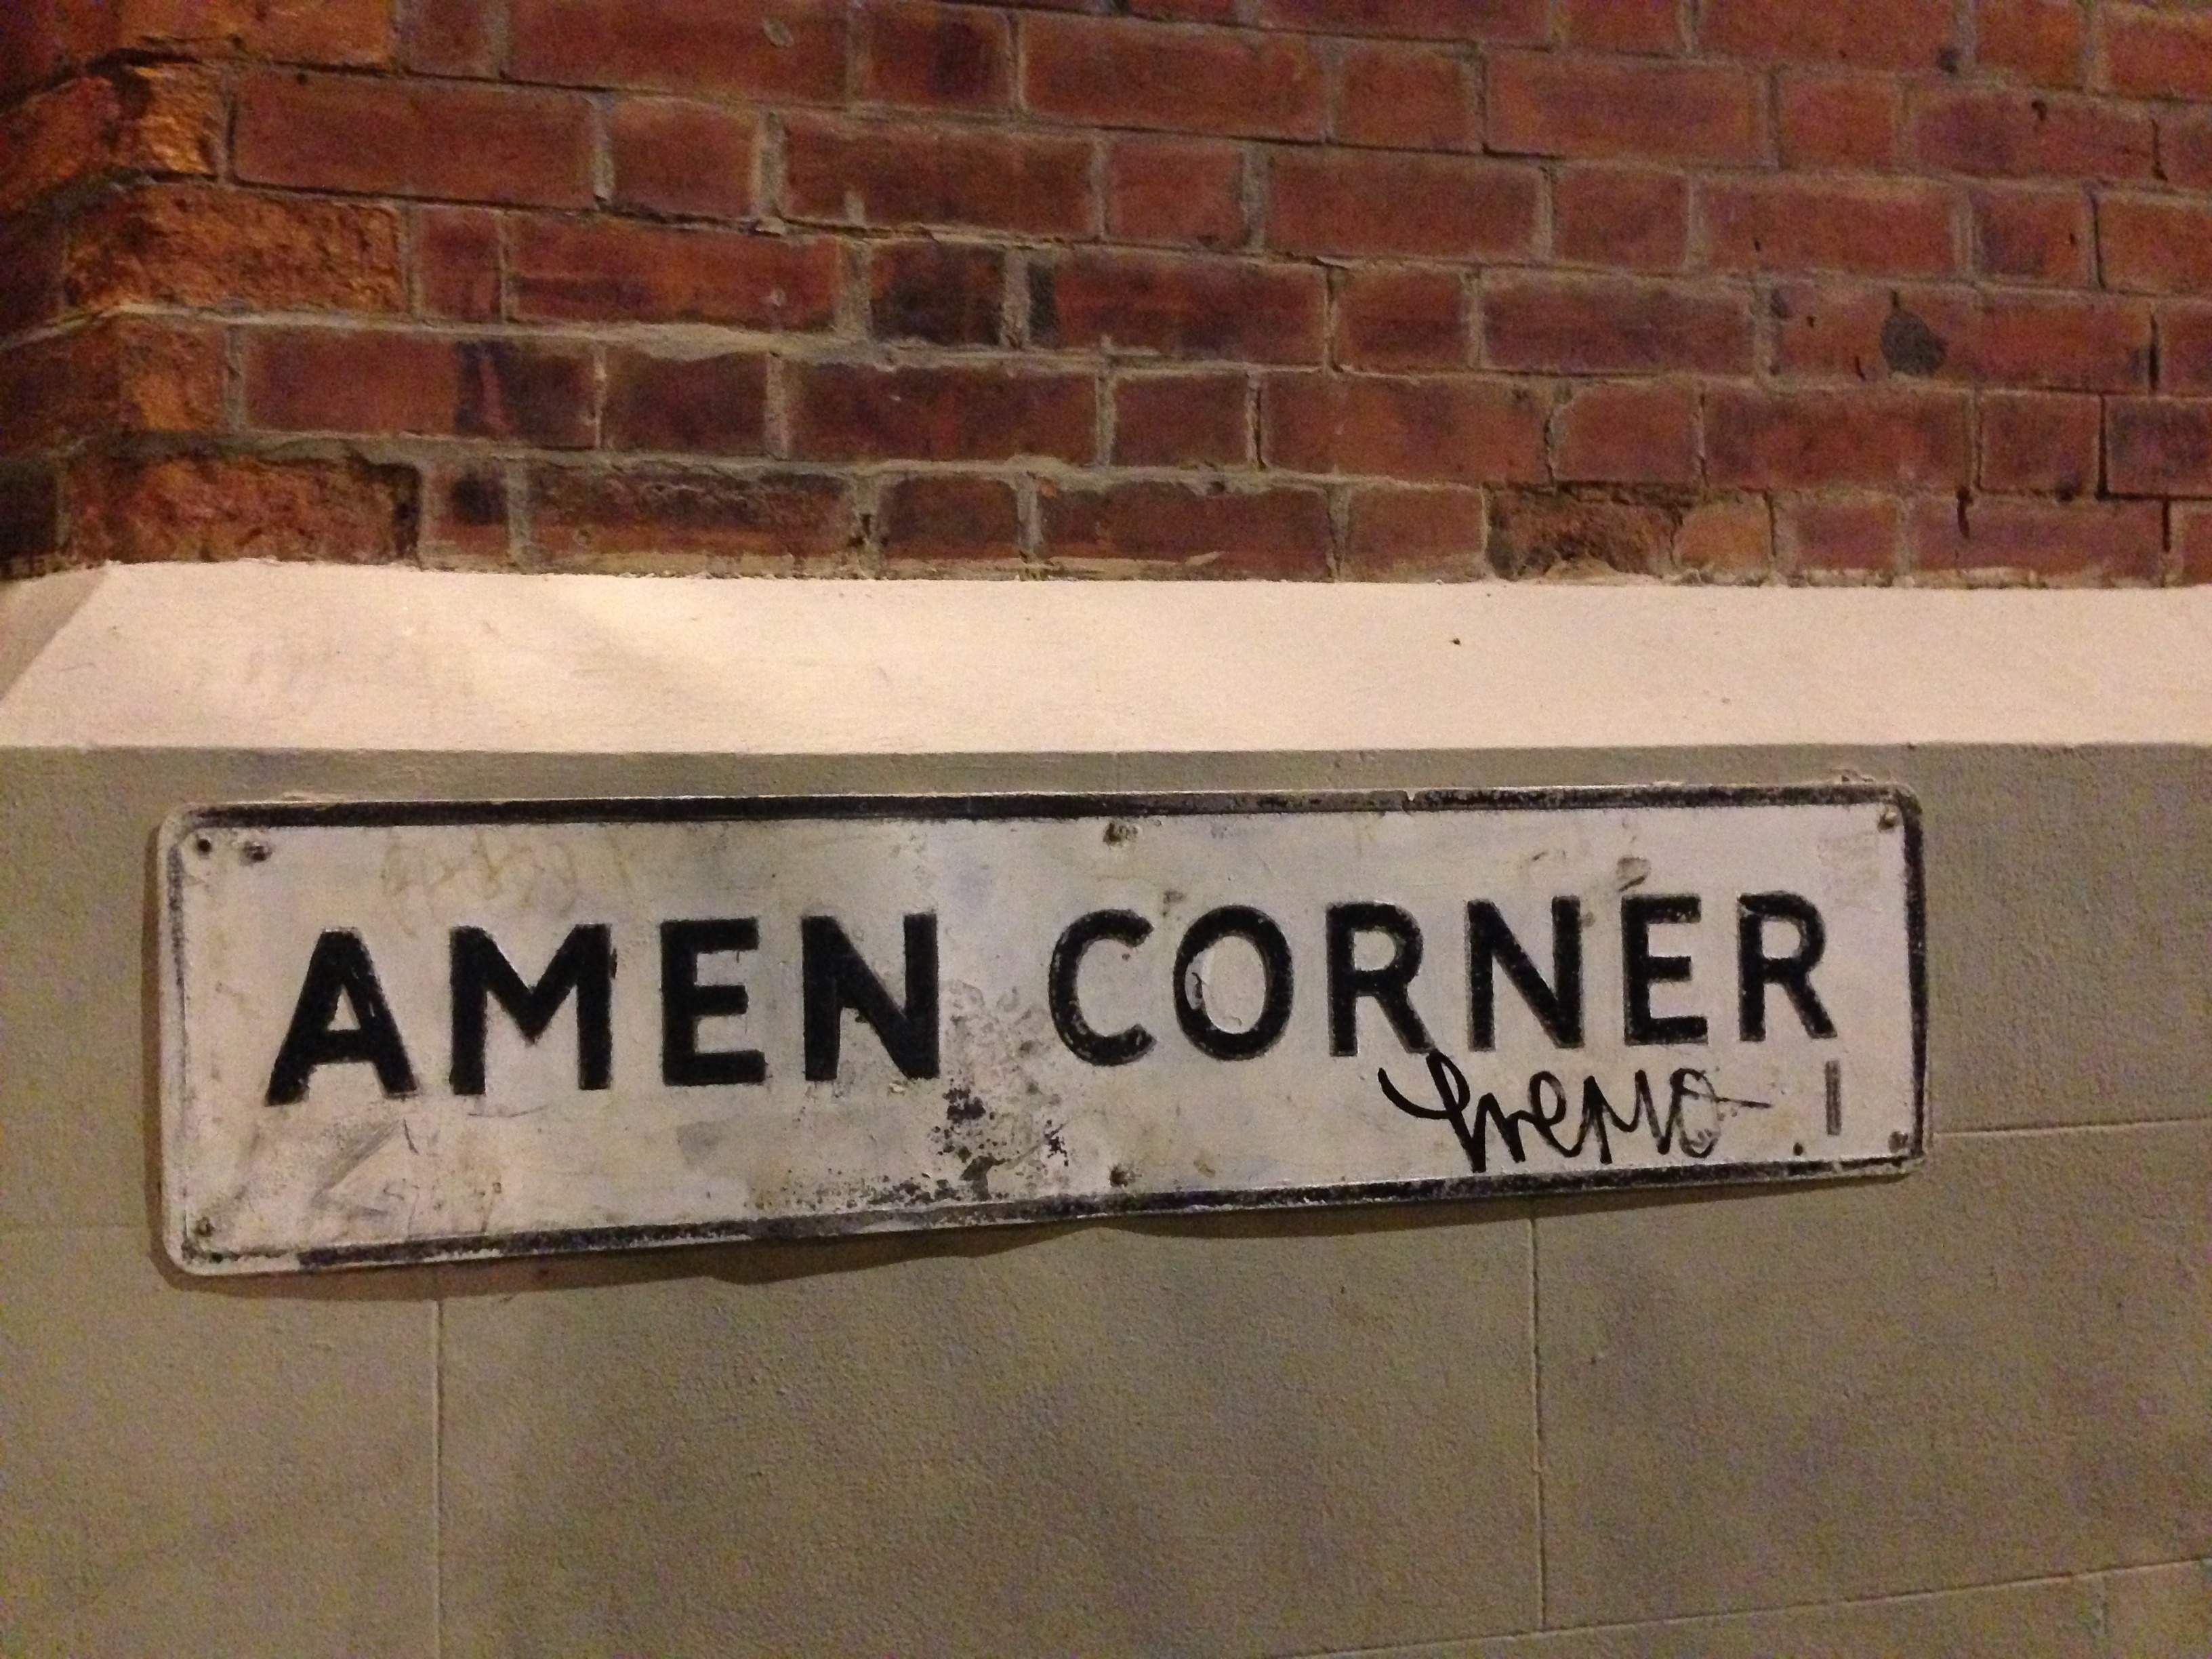
number, wall, sign, street sign, signage, automotive exterior, vehicle registration plate